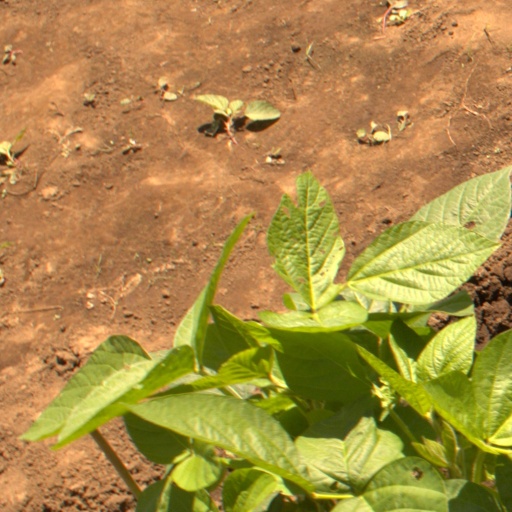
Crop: soybean